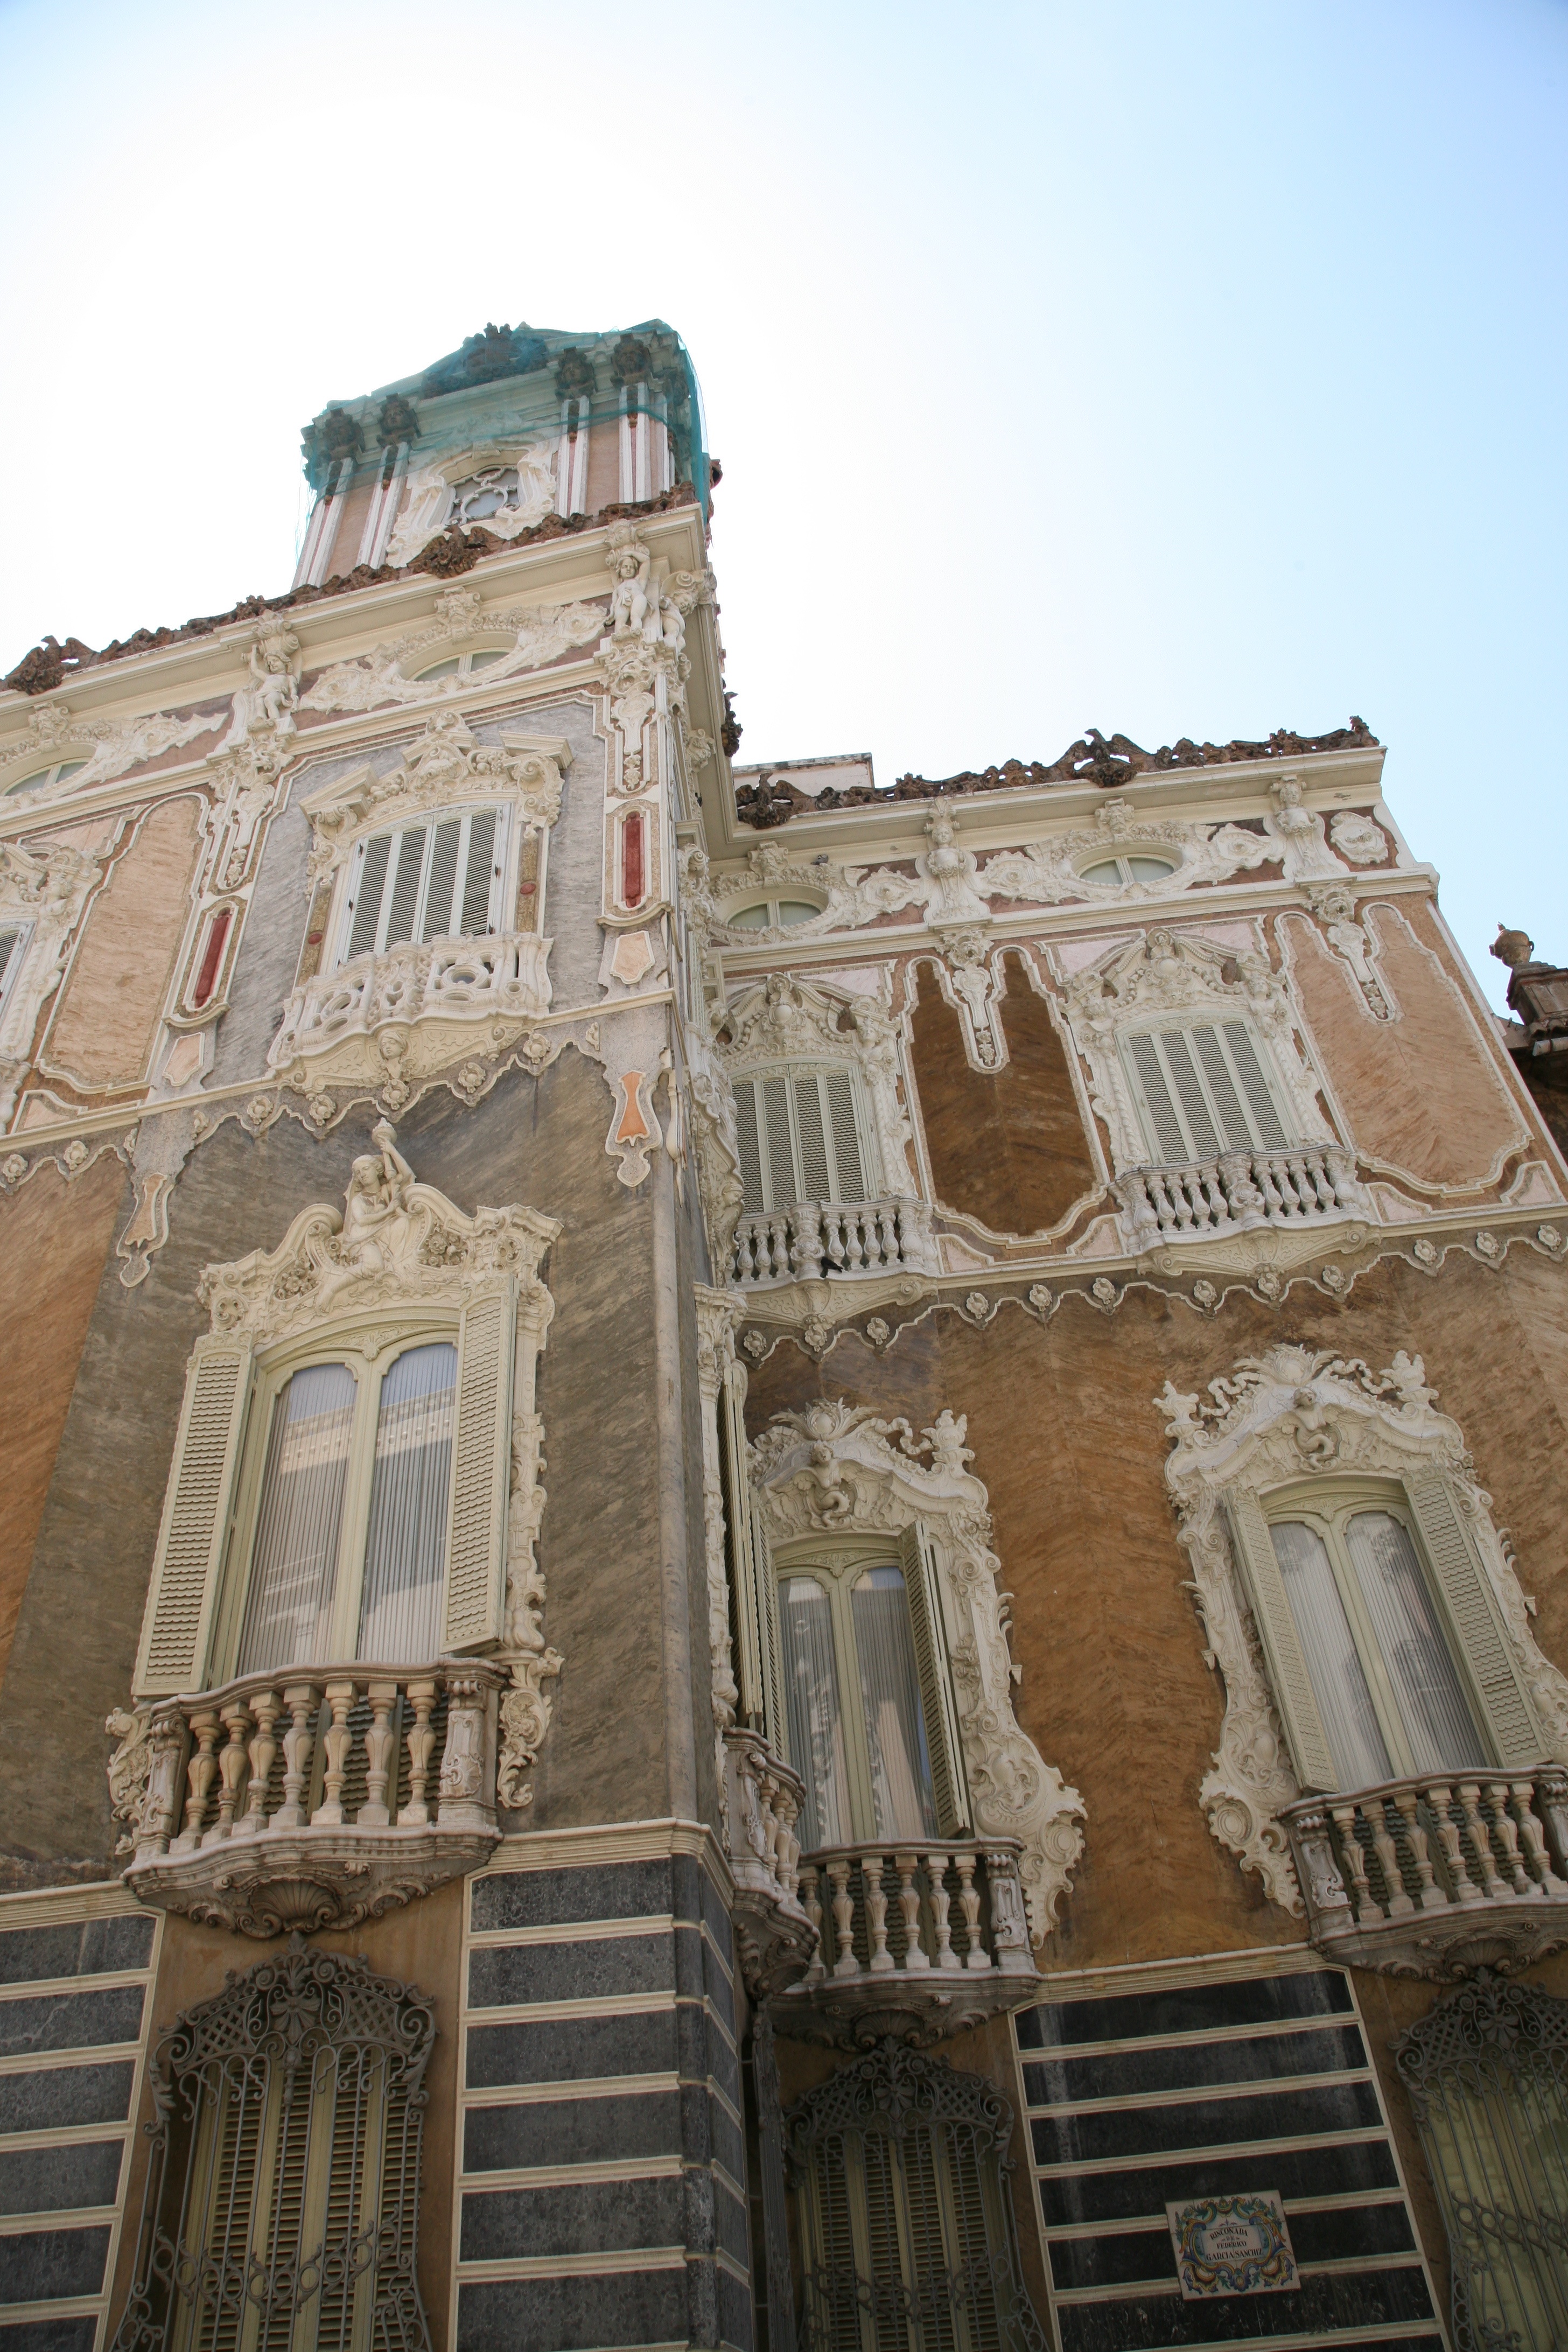
architecture, building, palace, museum, ceramic, landmark, facade, church, cathedral, place of worship, painting, art, spain, espagne, palais, temple, museo, arte, synagogue, kunst, valencia, palacio, espanha, front, peinture, basilica, dome, pintura, keramik, palast, espana, spanien, spagna, ceramica, trompeloeil, spanje, espanya, valence, frente, mus e, ancient history